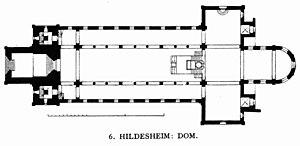
La cathédrale Sainte-Marie de l'Ascension de Hildesheim est la cathédrale du diocèse de Hildesheim. Sa première construction fut commencée en 872. Presque entièrement reconstruite dans les années 1950 dans son style roman d'origine, ses murs et son trésor sont désormais inscrits à la liste du patrimoine mondial de l’UNESCO.